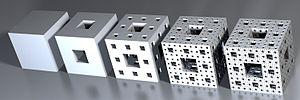
Éponge de Menger après quatre itérations. Русский: Первые четыре итерации Губки Менгера.